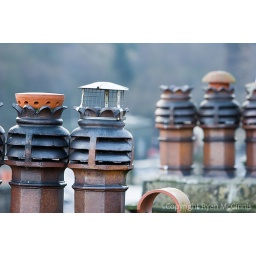
Chimney pots atop a roof in Calderdale UK December 11 2007